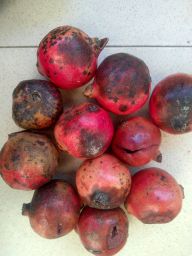
Fruit: Pomegranate
Quality: Bad